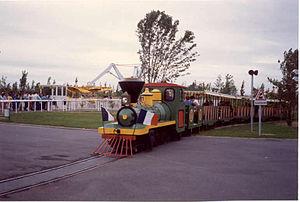
Le train quittant la gare principale de Mirapolis
Mirapolis est un ancien parc d'attractions à thèmes situé à Courdimanche, dans la communauté d'agglomération de la ville nouvelle de Cergy-Pontoise du département français du Val-d'Oise. Inauguré le 20 mai 1987, il ferme définitivement le 20 octobre 1991.